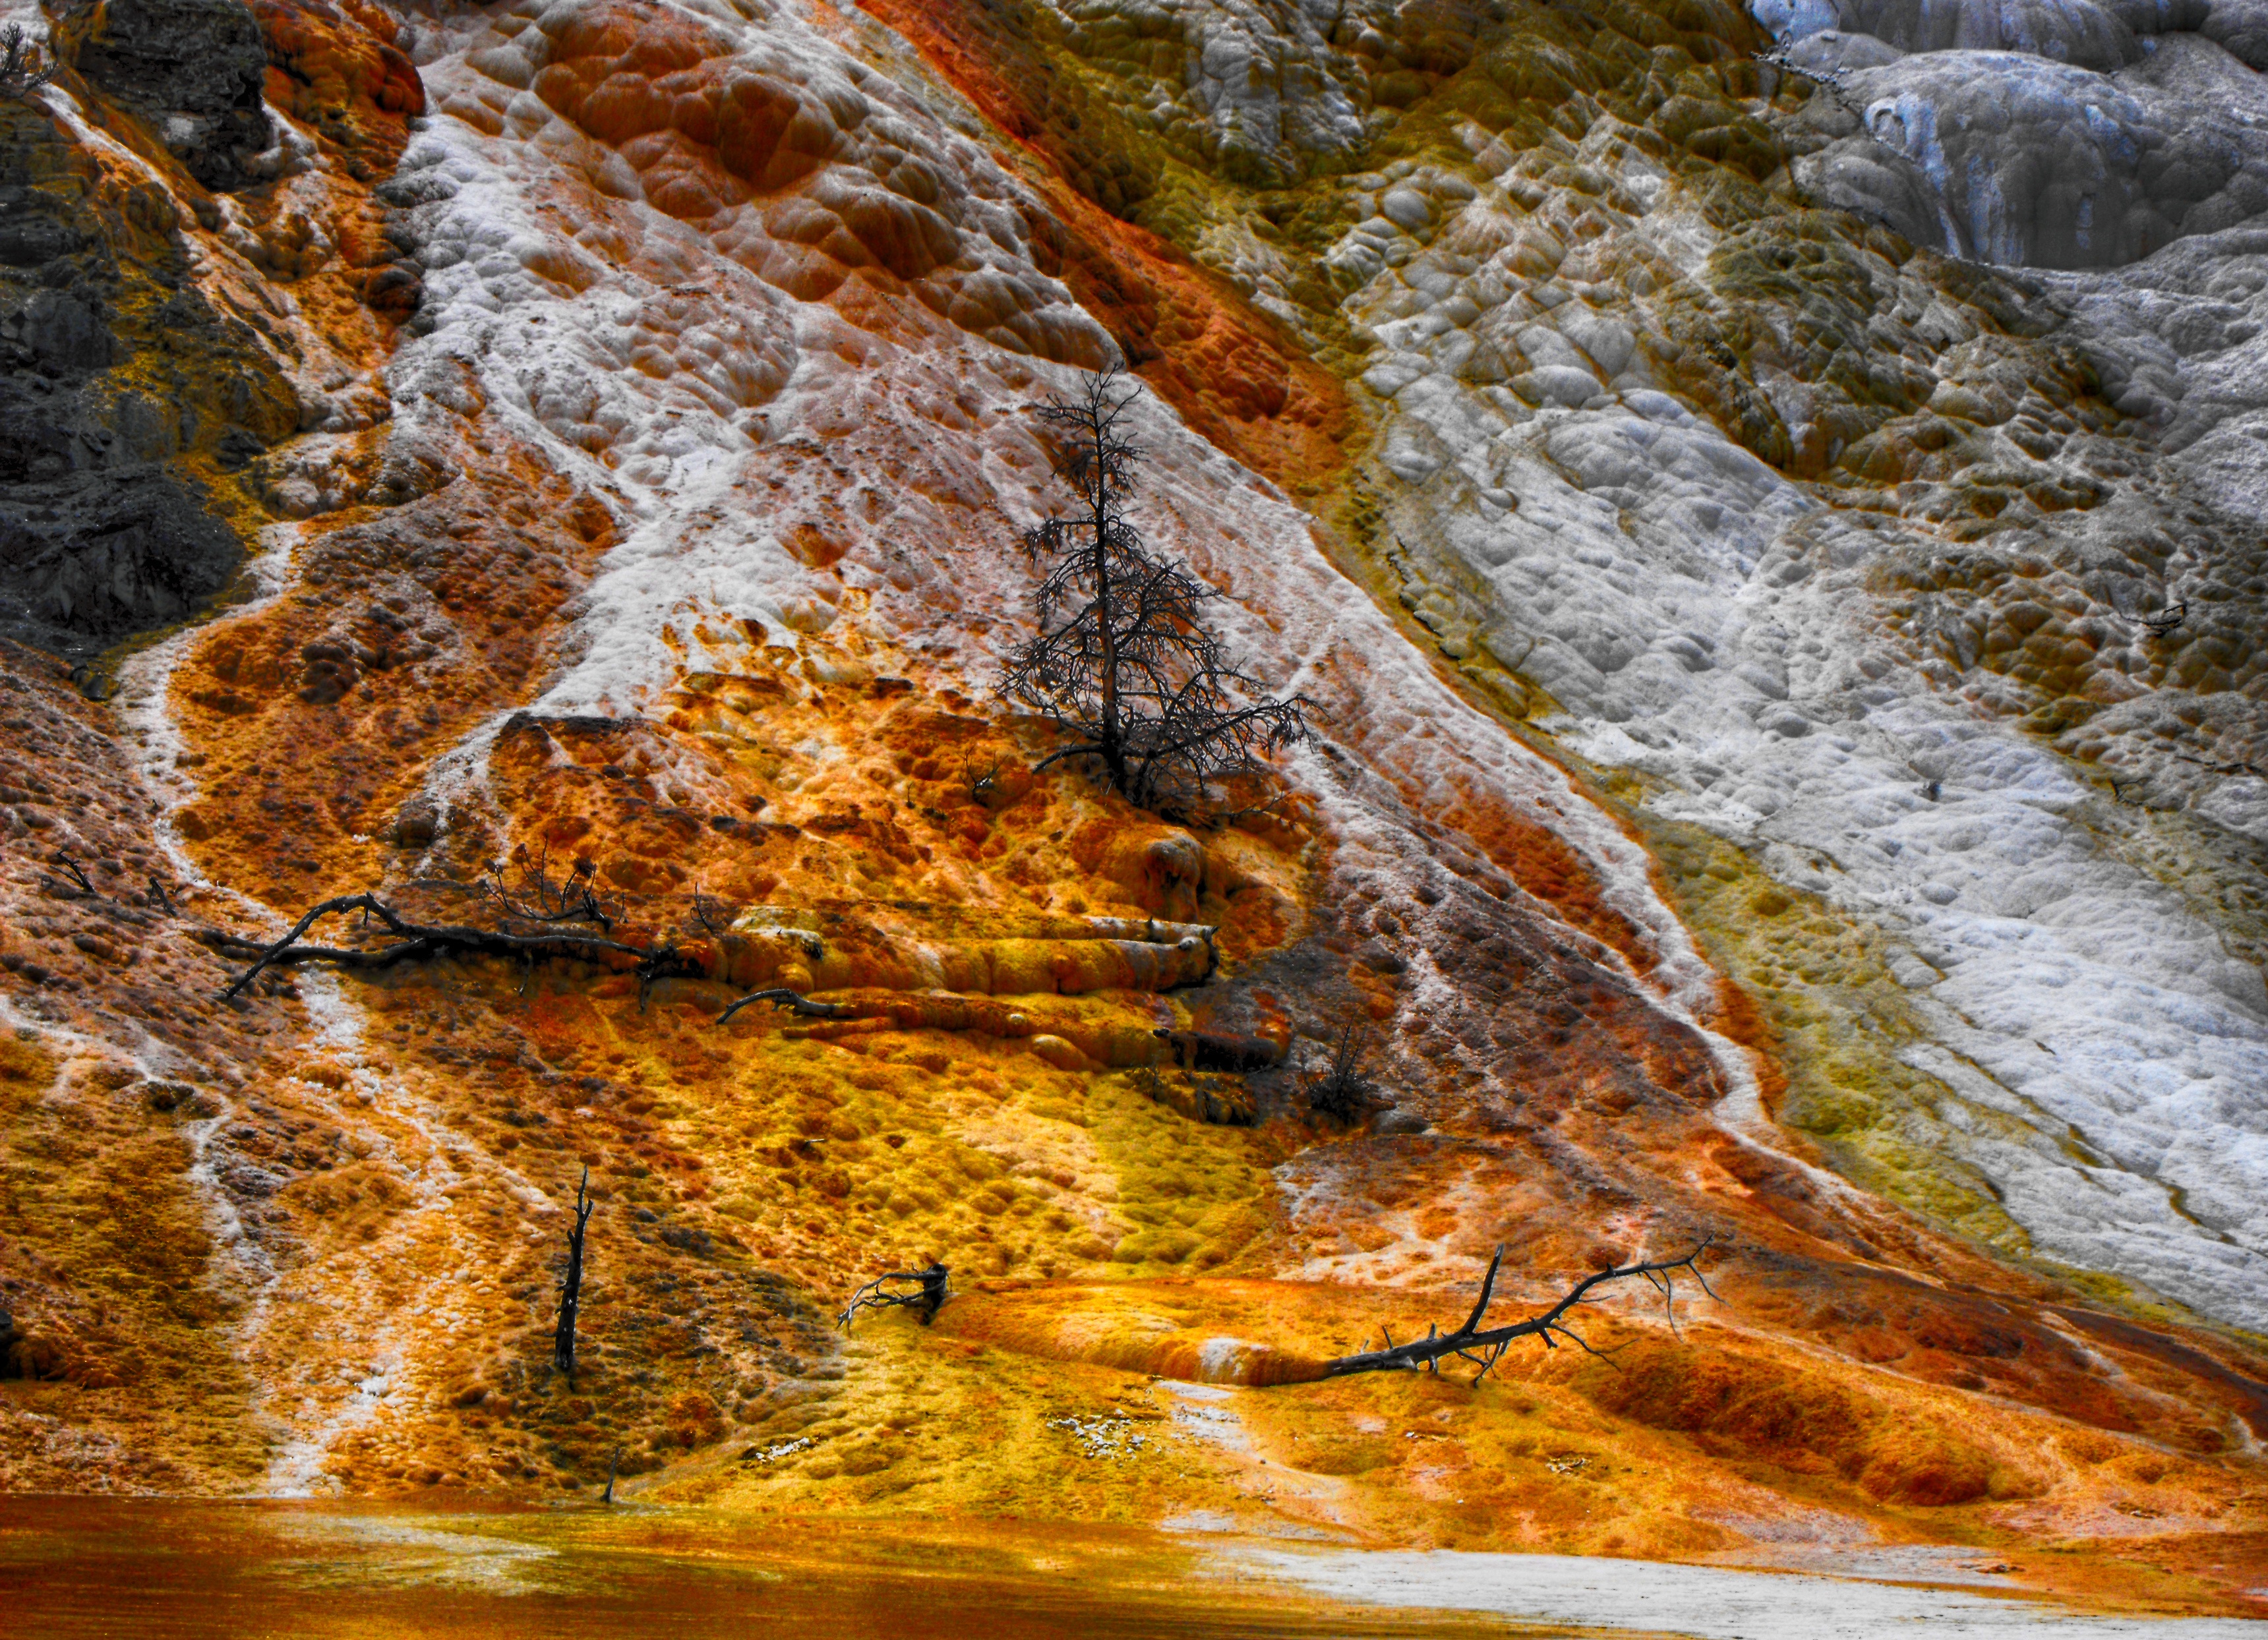
landscape, sea, water, nature, forest, outdoor, rock, ocean, waterfall, wilderness, mountain, snow, cold, sky, white, leaf, animal, river, travel, formation, cliff, wildlife, wild, stream, ice, scenic, glacier, autumn, park, usa, america, bay, rapid, blue, canyon, arctic, tourism, terrain, season, iceberg, national, north, geology, alaska, water feature, geological phenomenon